Ghulam Mohiyuddin Gilani

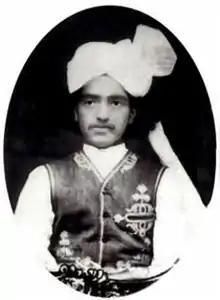
Ghulam Mohiyyuddin in his teens

He received his early education from Qari Abdul Rahman of Jawnpur and Maulana Muhammad Ghazi under the supervision of his father Peer Meher Ali Shah.